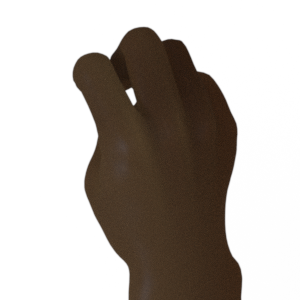
Label: rock